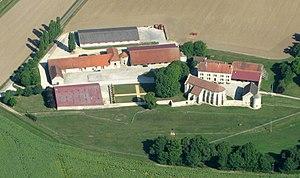
La commanderie d'Épailly fut une importante commanderie rurale au nord de la Côte-d'Or, fondée vers 1200 par les Templiers. Elle a conservé sa chapelle, classée monument historique en 2010, divers autres éléments étant eux inscrits. Les Hospitaliers la fortifient aux XIVᵉ et XVᵉ siècles et en font une chambre prieurale du grand prieuré de Champagne.
Cet article recense les monuments historiques du Châtillonnais hormis ceux de Châtillon-sur-Seine proprement dit qui font l'objet d'un listage spécifique.
Cet article recense une partie des monuments historiques de la Côte-d'Or, en France.